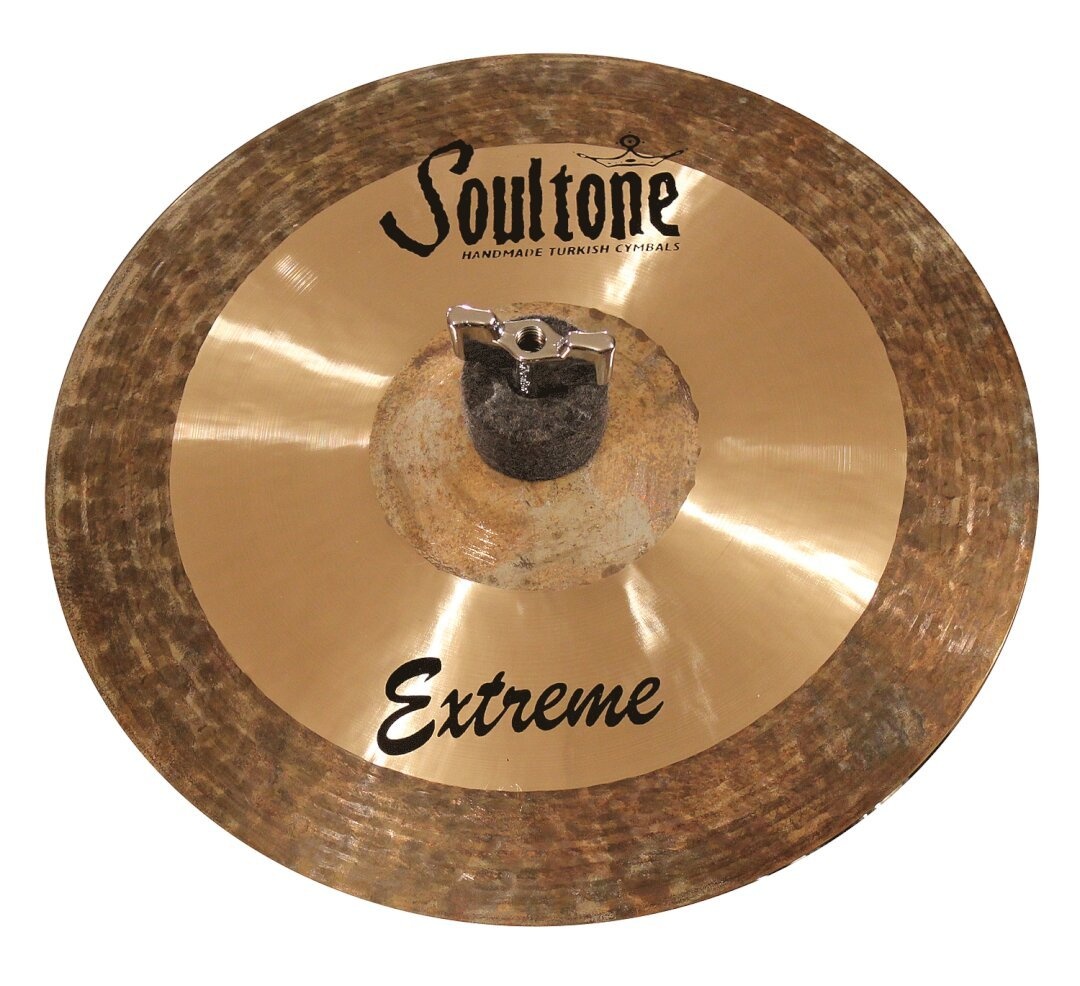
Soultone Cymbals 8" Extreme Splash - EXT-SPL08
Overview 100% Turkish handmade B20 cymbals with a raw bell and raw edge, the Extreme Series produces a warm, dark and deep tone. The center lathing and hand-hammering of the Extreme Series produces a cutting sound. Features Type - Extreme Raw bell and raw edge Dark and deep tone Hand Hammered Cymbal Sound Effect - Splash Dimension - 8 x 1 x 8 in. Item Weight - .33 lbs. Made In Turkey
Brand: Soultone Cymbals
Category: Arts & Entertainment > Hobbies & Creative Arts > Musical Instruments > Percussion > Cymbals > Splash Cymbals